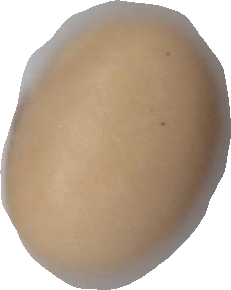
Variety: Anjasmoro